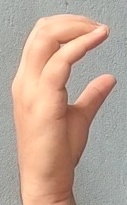
ASL sign: C